ESL One Cologne 2016

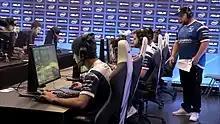
A match between SK Gaming and G2 Esports in the group stage

Also known as the "Group of Death," Group D featured four world class teams in one group, including the top three teams in the world. The matchup of the number 1, number 2, and number 3 teams all in the same group received criticism when a team of a lesser caliber such as Gambit could make it to the playoffs and a top three team would not. CS:GO analyst Duncan "Thorin" Shields called it the hardest group of all time.